Brain Bar

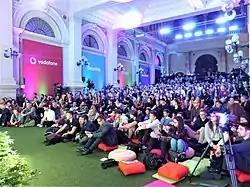
Brain Bar 2019

Brain Bar is the world's first futuretainment company producing podcasts and videos and organizing Brain Bar festival, an annual event held in Budapest, Hungary. It has been referred to as "a sort of South By Southwest on the Danube" as it is both a tech conference and a music festival. In 2024, the festival boasted over 13 000 attendees.